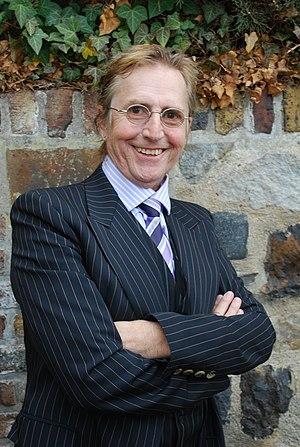
Martin Semmelrogge, né le 8 décembre 1955 à Bad Boll, est un acteur allemand. Il est le fils de l'acteur et réalisateur Willy Semmelrogge et le père de Dustin Semmelrogge et Joanna Semmelrogge. Son frère Joachim Bernhard Semmelrogge, né en 1961, a également été actif en tant qu'acteur sous le pseudonyme de Joachim Bernhard.